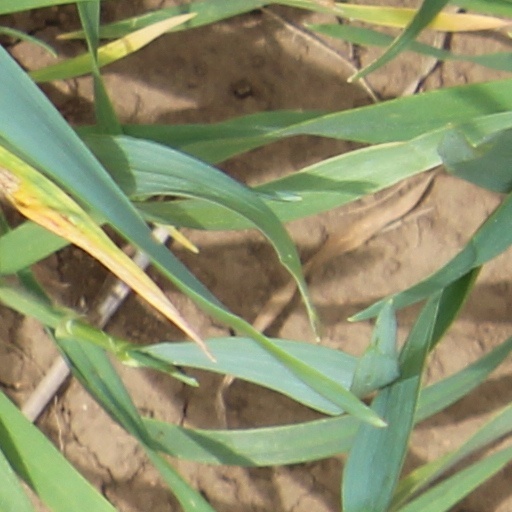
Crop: wheat